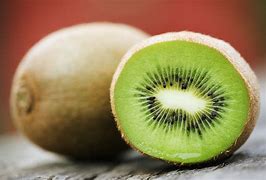
Label: Kiwi